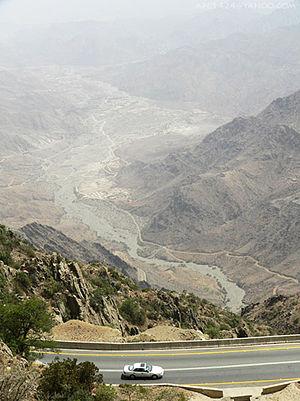
Al Bahah est une toute petite province du sud ouest de l'Arabie saoudite, près de la Mer Rouge, à 220 km au sud-est de La Mecque, enclavée entre ses deux voisines, les provinces de La Mecque et d'Asir. La capitale et ville principale est Al Bahah.